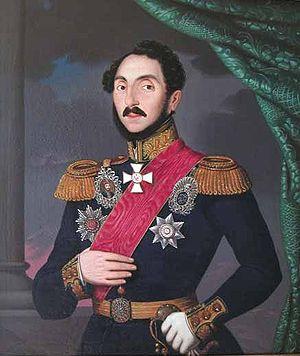
Cet article est une liste de saint-cyriens notoires, qui disposent d'un article Wikipédia, classée par promotion, et par ordre alphabétique à l'intérieur de chacune d’elles.
Georges Bibesco, fut hospodar de Valachie de 1843 à 1848, et, comme membre du Divan, chargé de la réorganisation de la Moldo-Valachie, se montra partisan de l'union des deux principautés sous la souveraineté d'un prince étranger.